Ruth Thompson

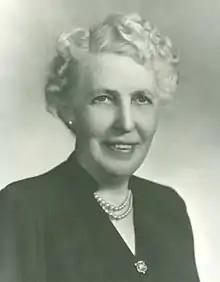
Ruth Thompson, "Pocket Congressional Directory, 83rd Congress"

Ruth Thompson (September 15, 1887 – April 5, 1970) was a Republican politician from the U.S. state of Michigan. A lawyer by profession, she served three terms in the United States House of Representatives from 1951 to 1957.